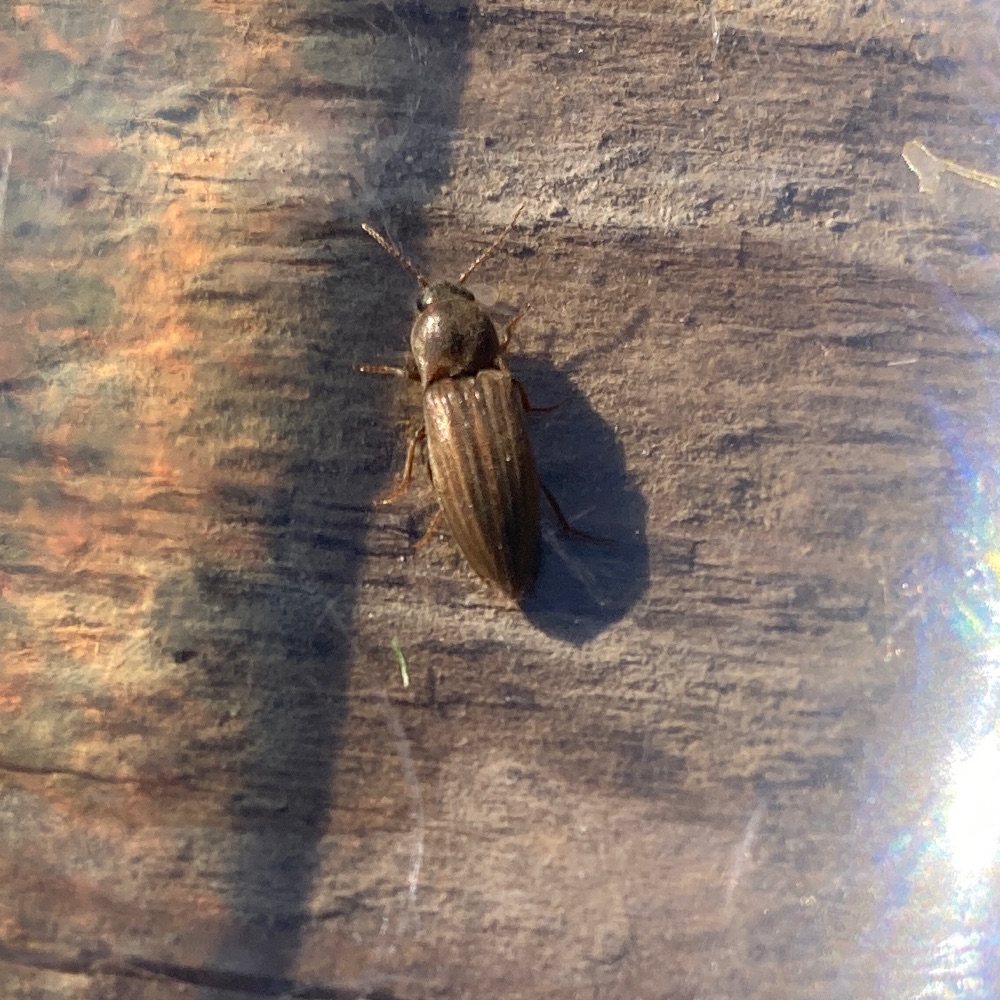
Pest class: clickbeetles_wireworms